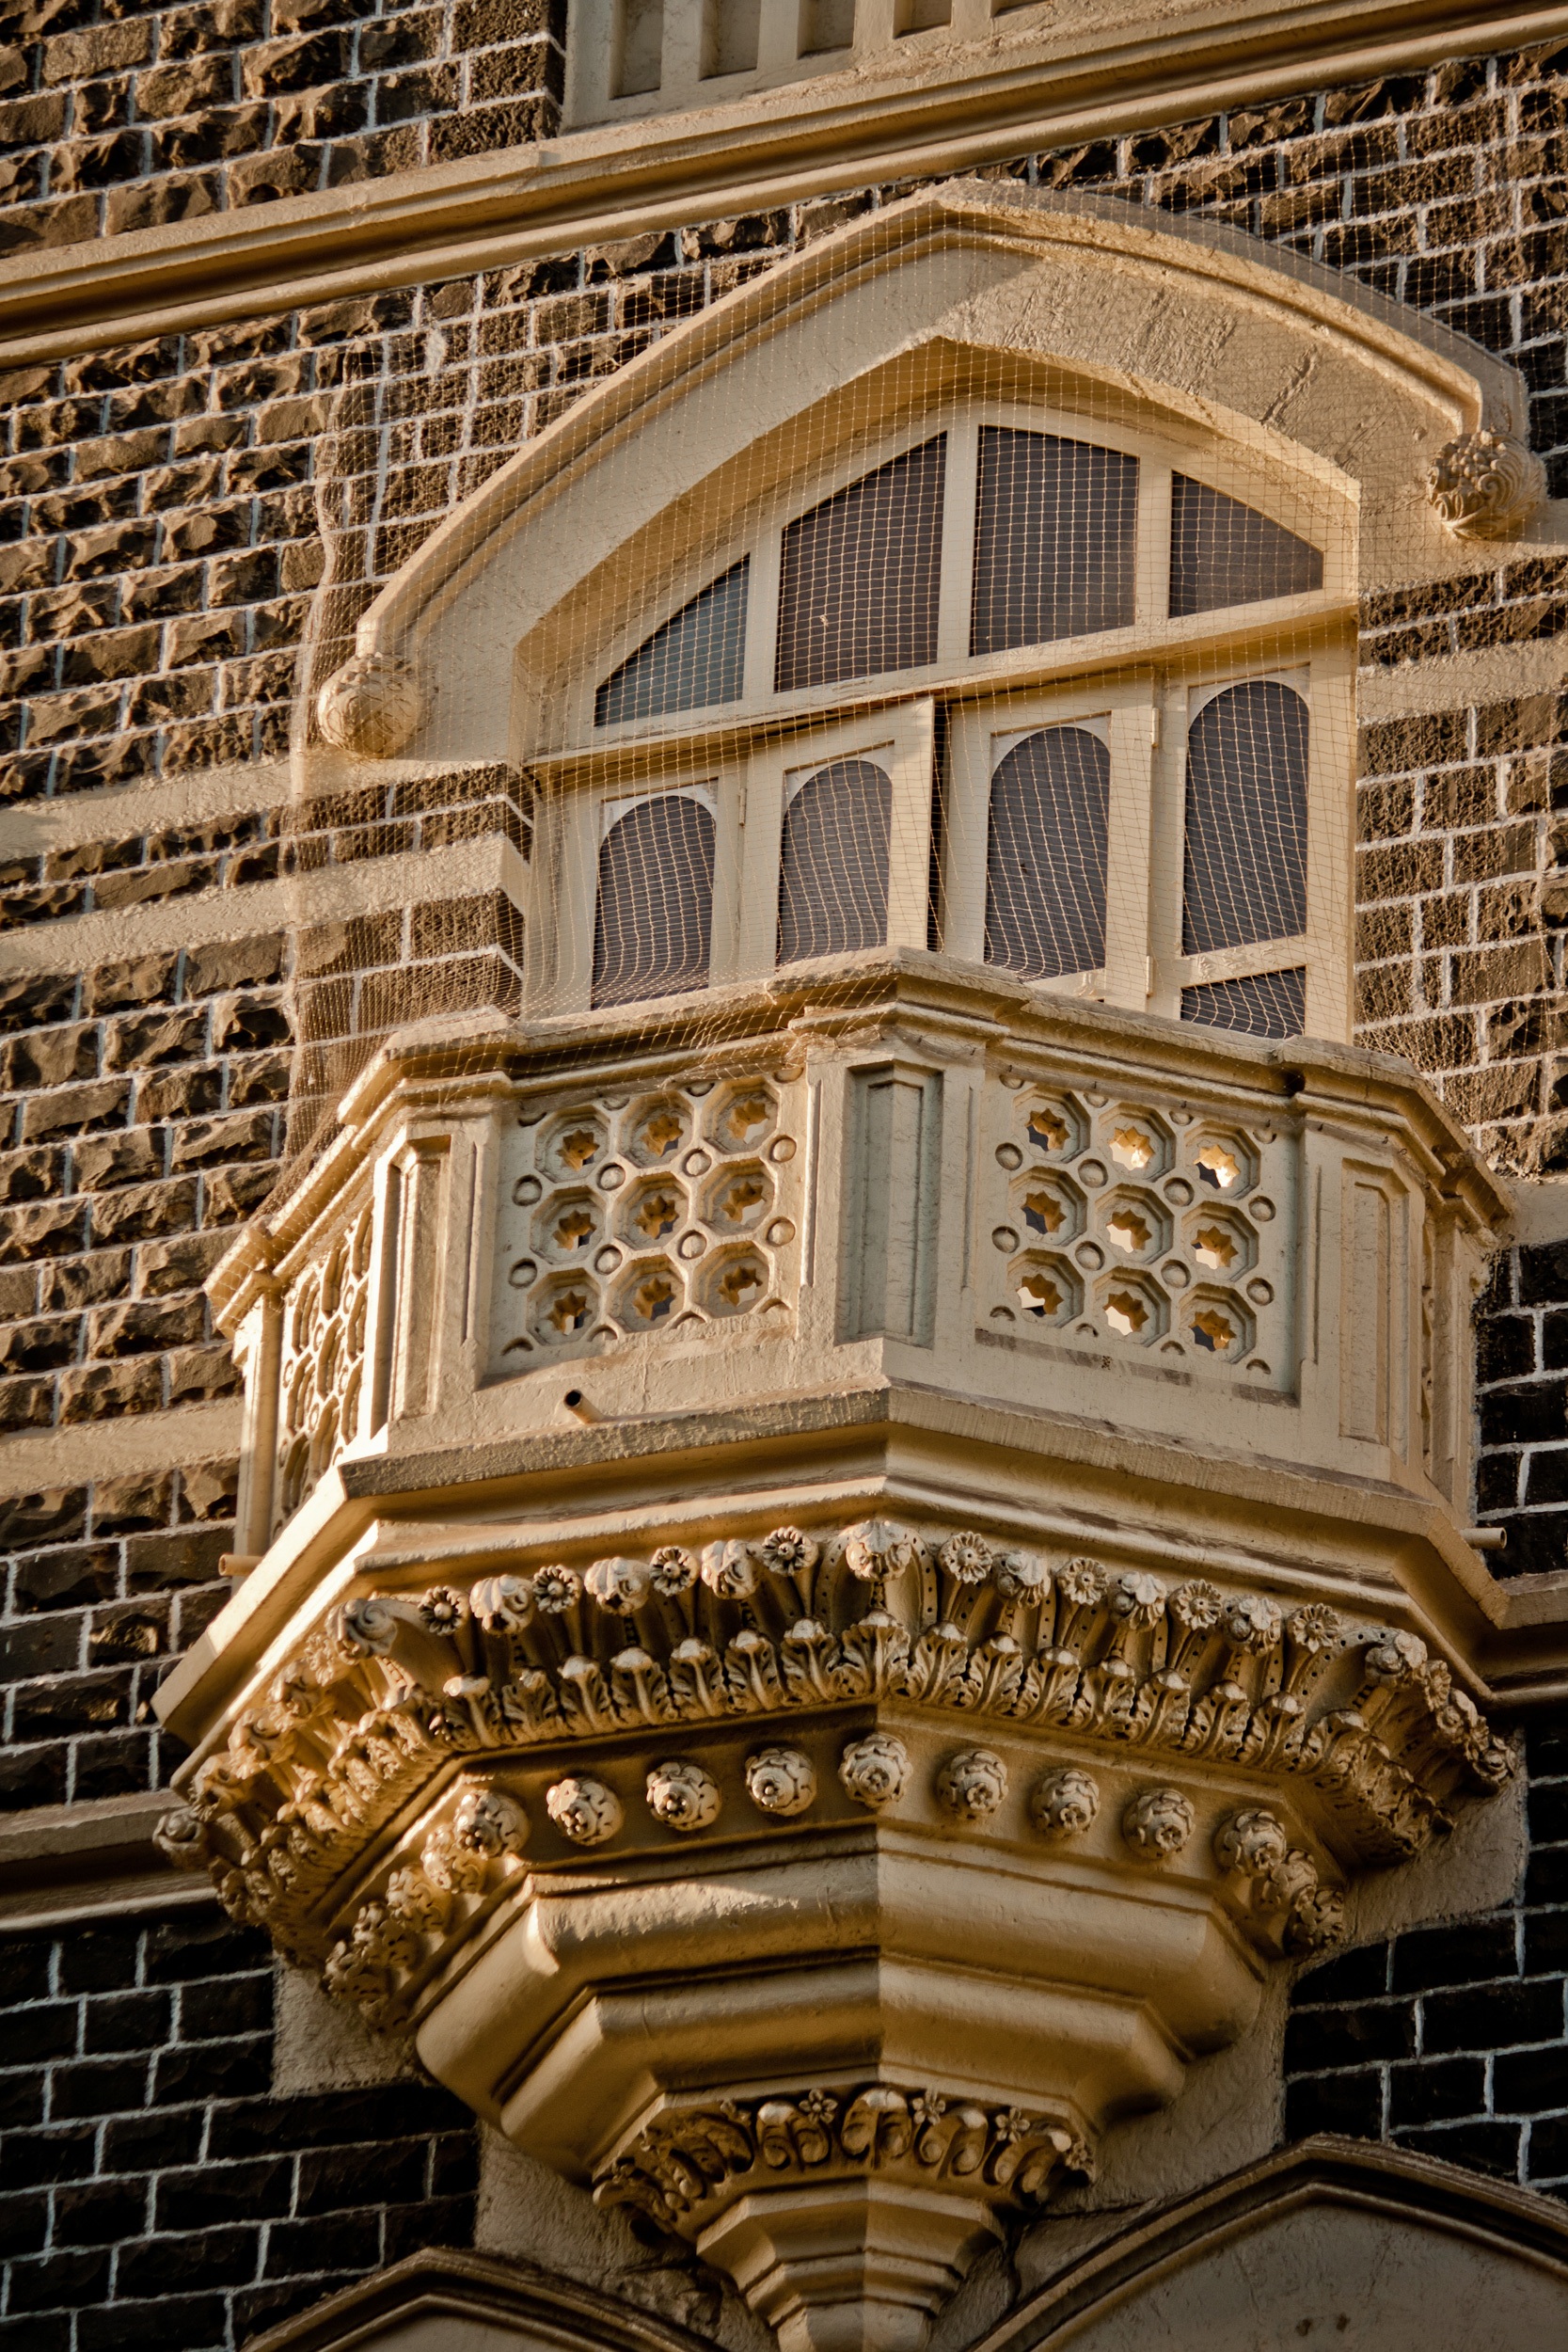
architecture, structure, window, building, palace, balcony, arch, opera house, landmark, facade, windows, symmetry, india, mumbai, ancient history, taj mahal hotel